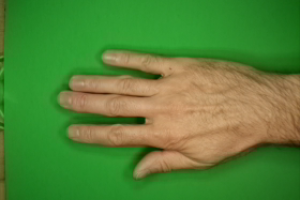
Label: paper